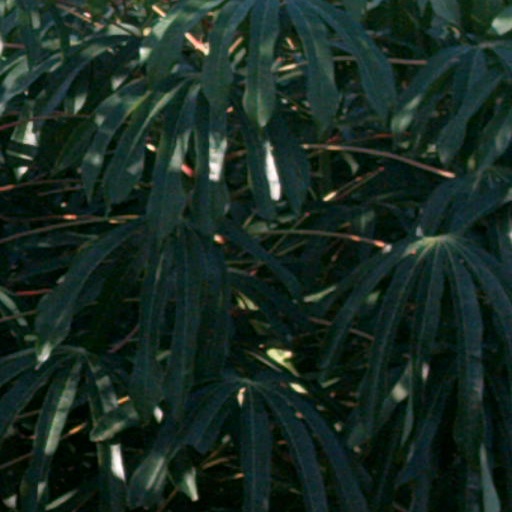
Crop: cassava